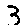
Label: 3